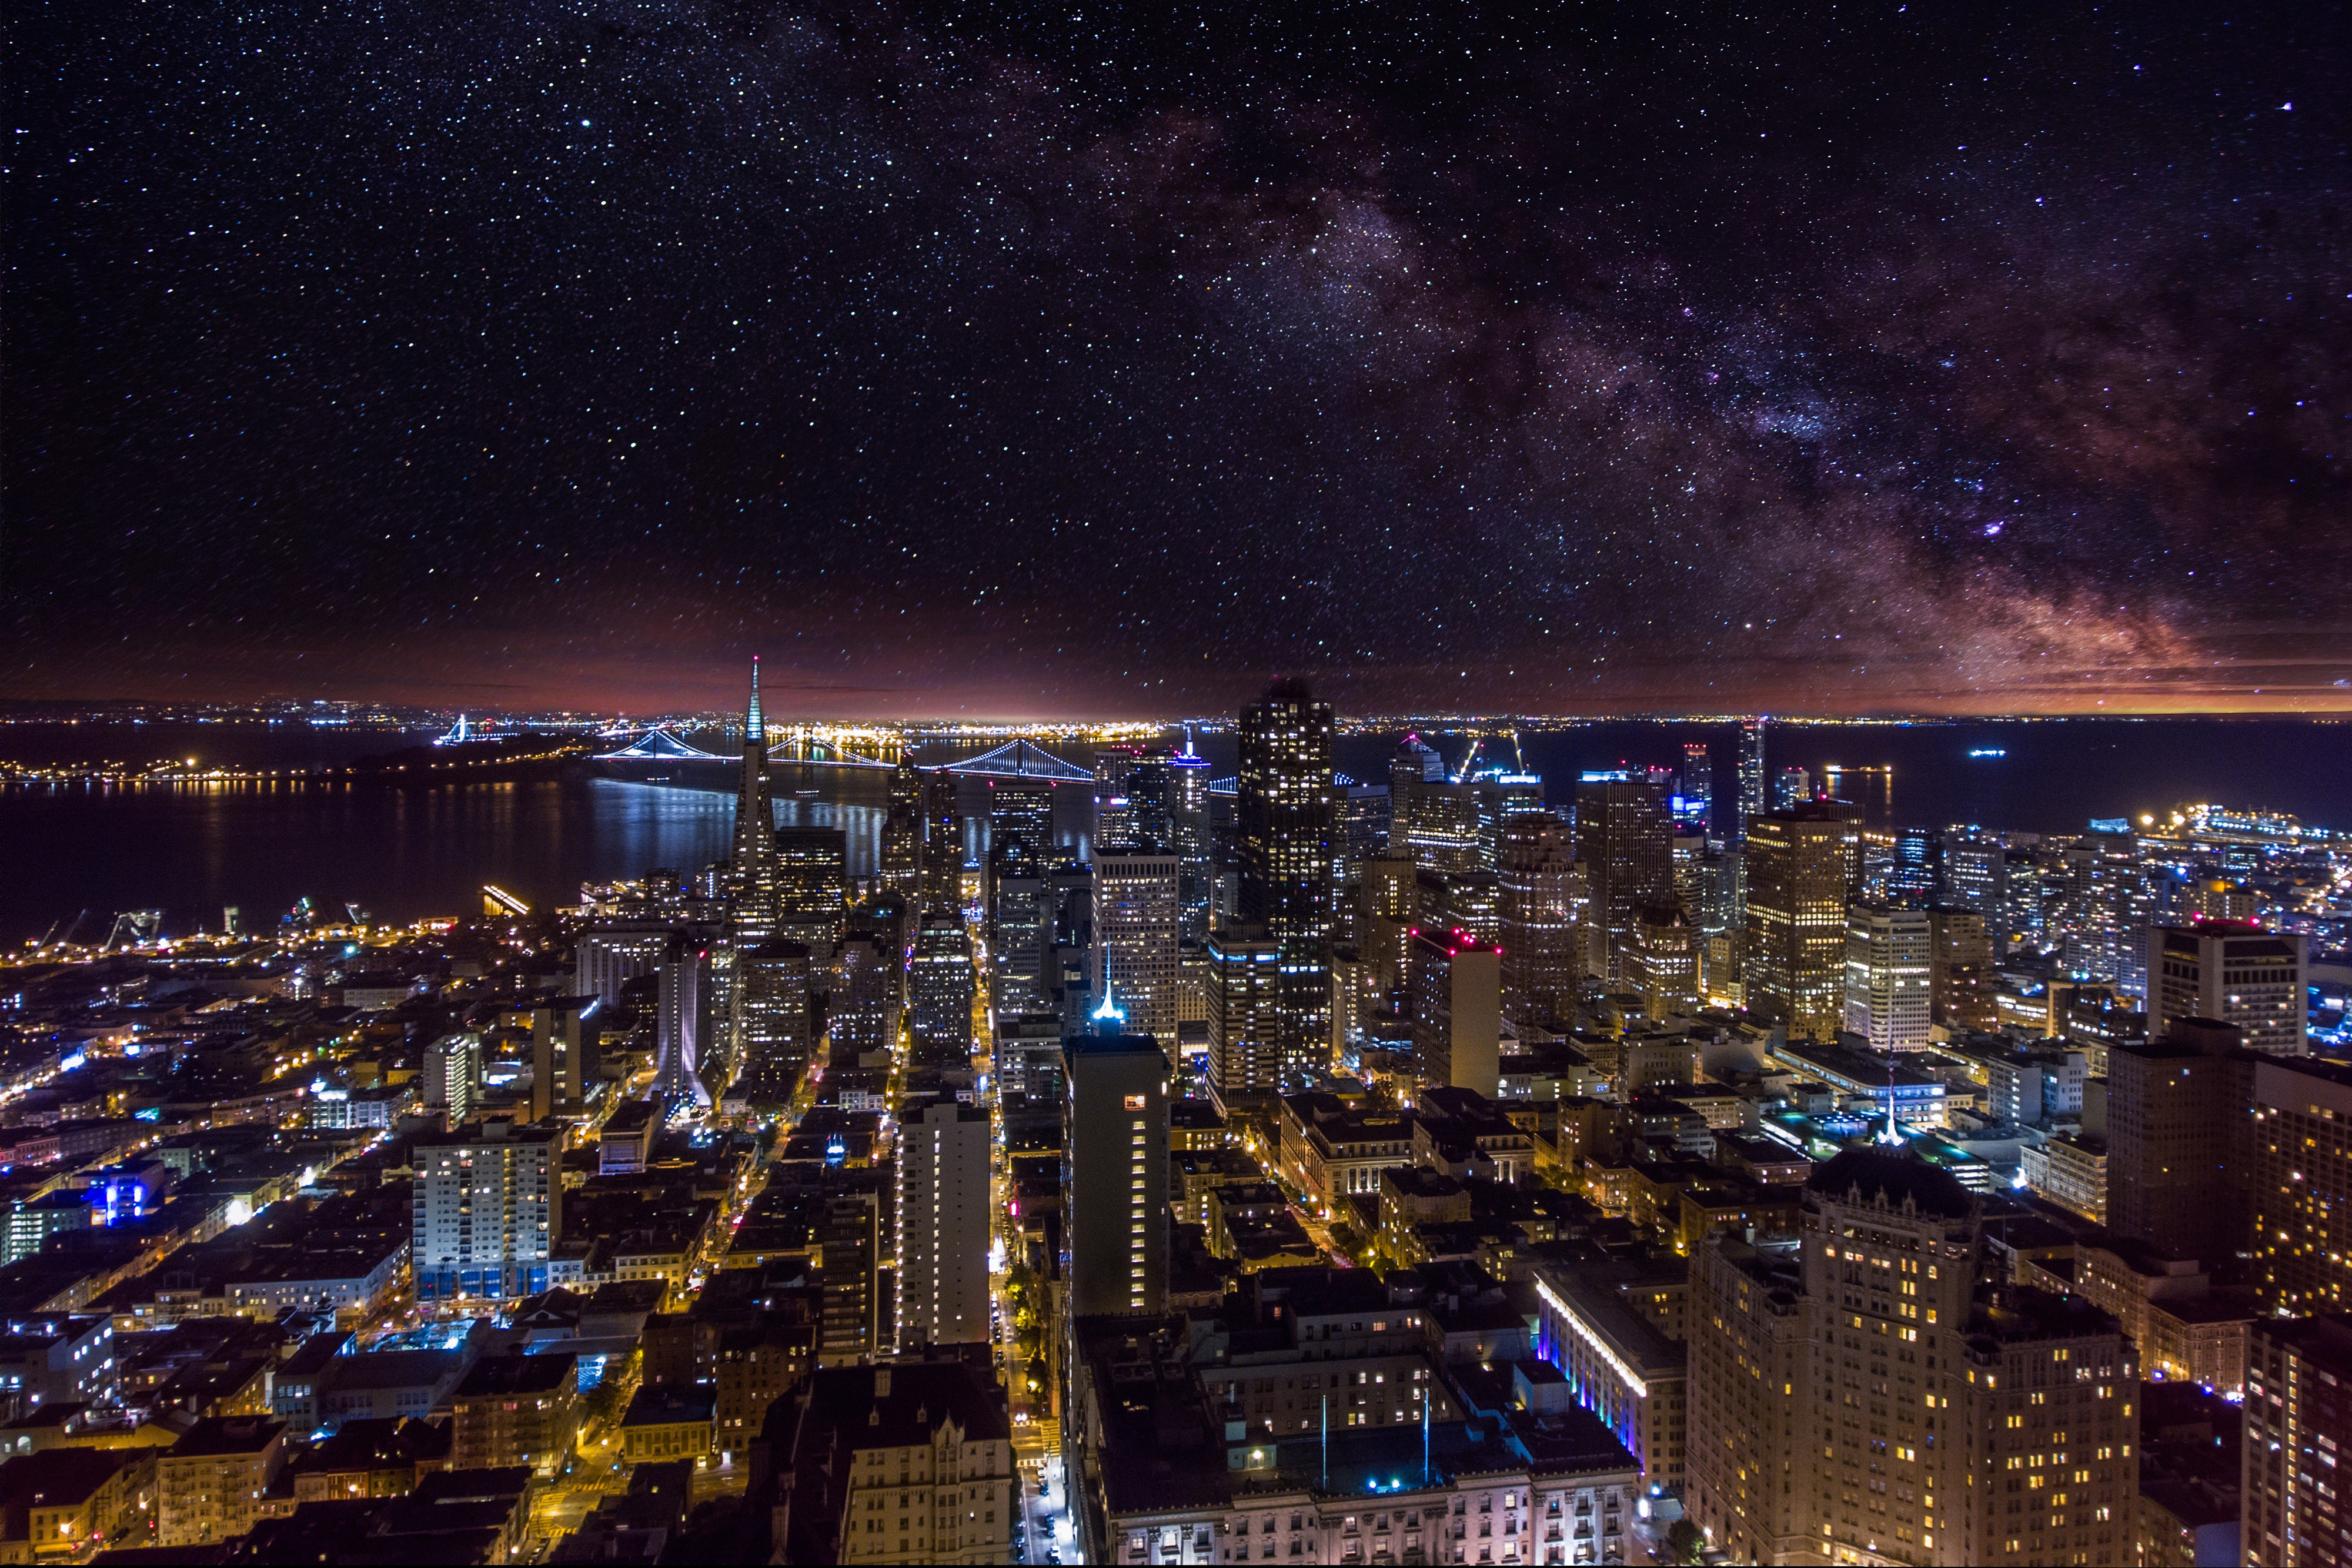
city, cityscape, metropolitan area, night, sky, urban area, metropolis, aerial photography, human settlement, skyline, downtown, lighting, atmosphere, skyscraper, architecture, horizon, cloud, space, midnight, photography, bird's eye view, landscape, tower, building, tower block, world, earth, evening